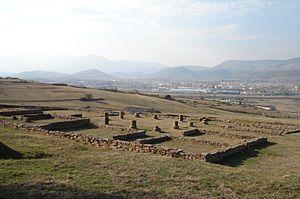
Julióbriga était la cité romaine la plus importante des neuf cités fondées en Cantabrie romaine, de plus de vingt hectares et comme indiqué par de nombreux auteurs latins, dont Pline l'Ancien. Elle est située sur une colline de 917 mètres où se situent les ruines de Retortillo. La cité se situe dans la vallée de Campoo, à l'intérieur de la Cantabrie, et dans le domaine de transition entre la côte et le plateau; la cité avait accès à la mer depuis le port dénommé Port de la victoire qui a été fondé en 19 av. J.-C., à la fin des Guerres cantabres. Quelques auteurs affirment qu'elle se trouvait dans l'actuelle baie de Santander, alors que les autres croient qu'elle se trouvait dans Santoña.